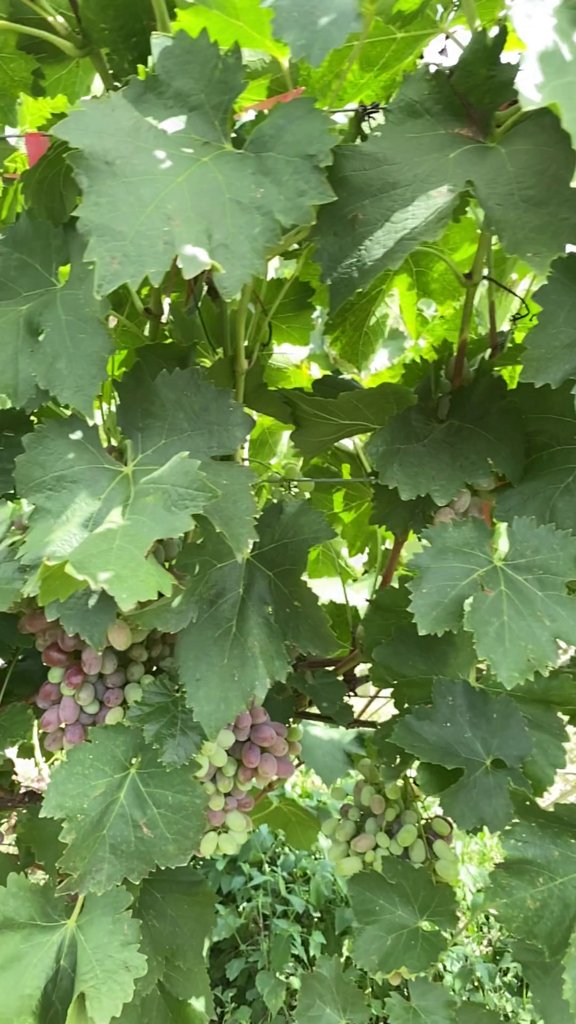
Berries visible: 125
Grape clusters: 8